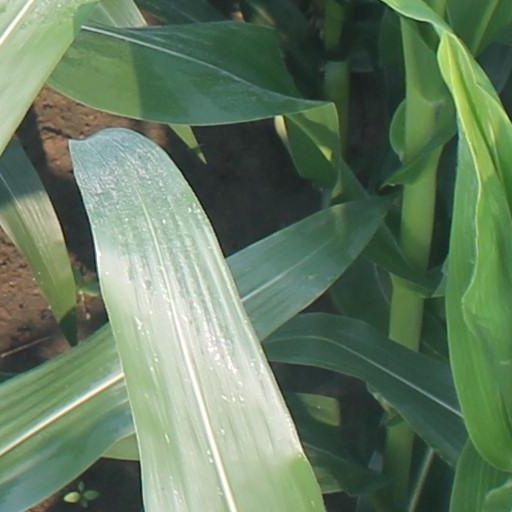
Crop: maize; corn